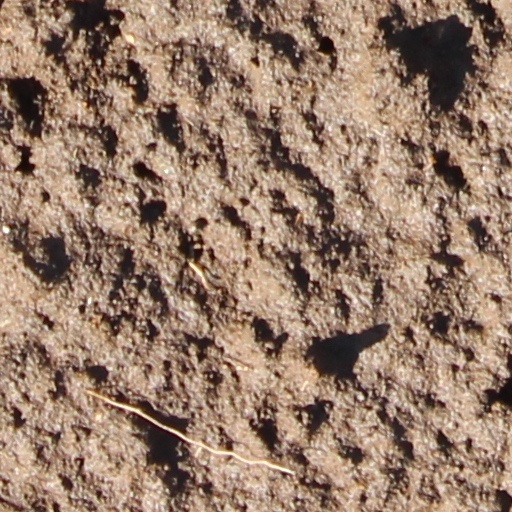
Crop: wheat